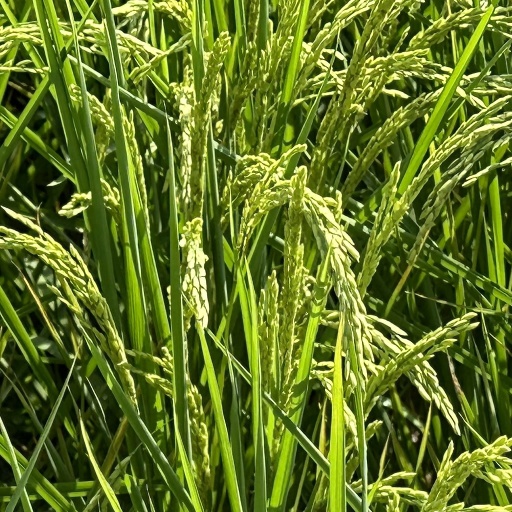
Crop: rice